Antoinette Scott

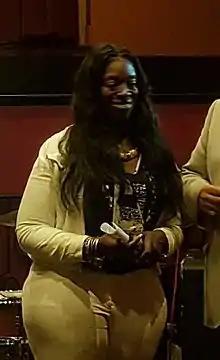
Scott speaking for DC Statehood, 2019

Antoinette V. Scott (born March 5, 1970) is an American nurse and soldier who is the first female resident of the District of Columbia to receive a Purple Heart. She earned the award for her service during Operation Iraqi Freedom, where she drove her team to safety after she was wounded in an attack by an improvised explosive device. She is an activist for DC Statehood.